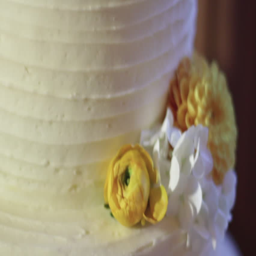
yellow flowers on a tiered wedding cake